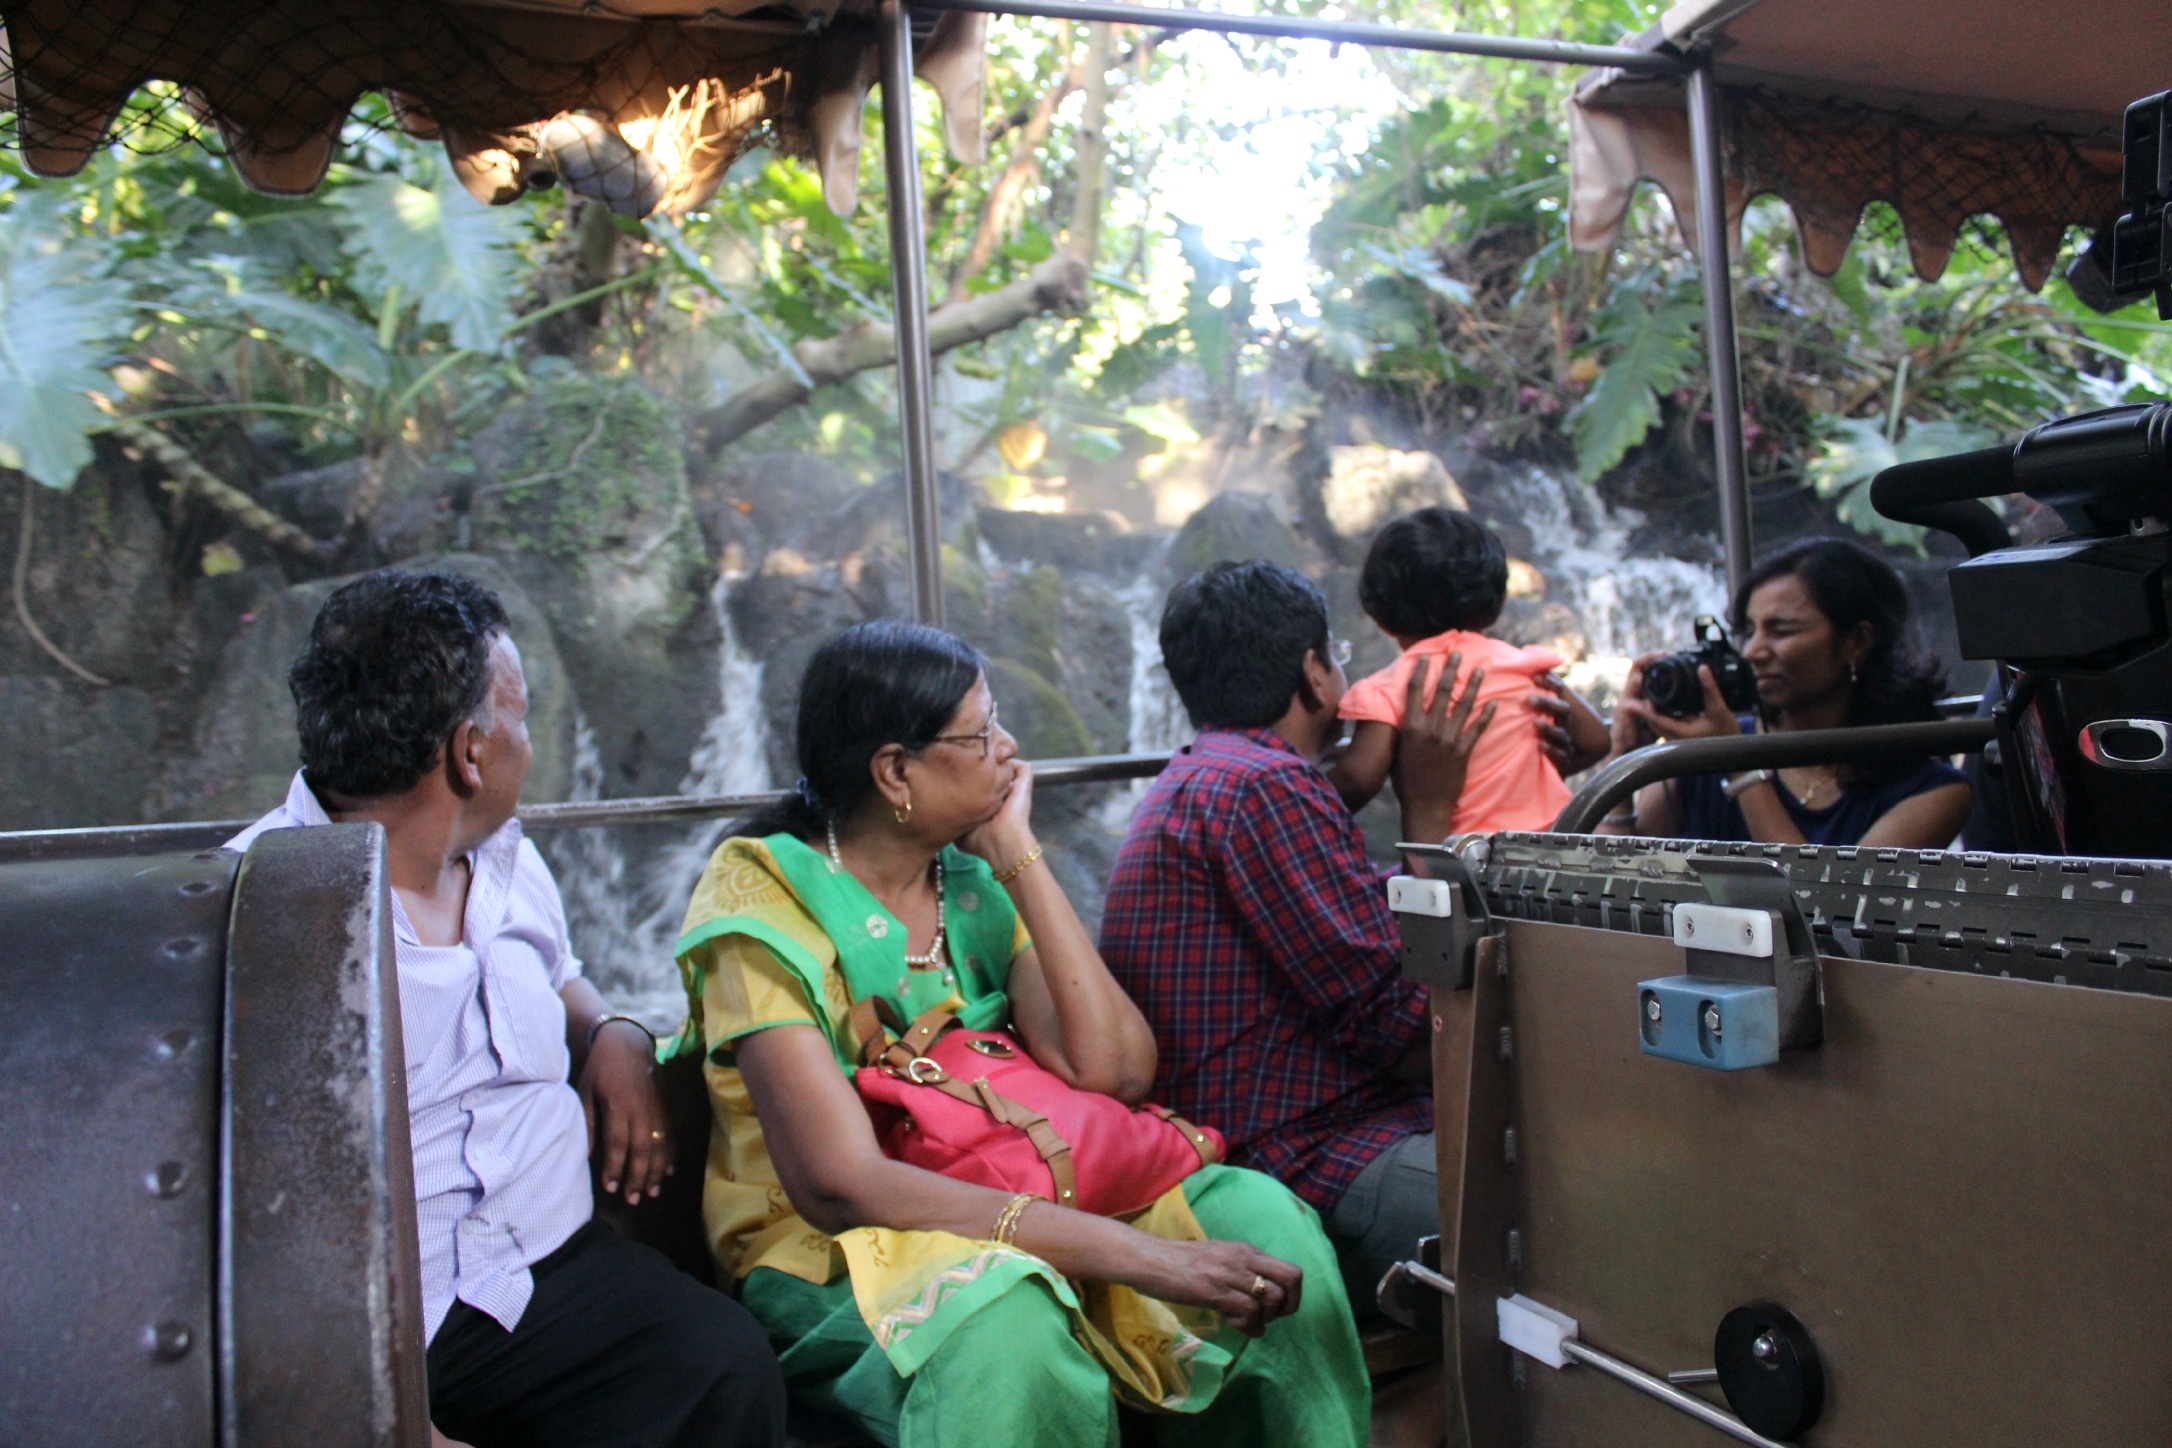
people, community